WCLV

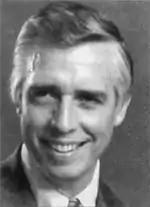
Brad Norris

Owing to educational radio's effectiveness being reduced by television, work slowly began in the early 1970s to revamp WBOE. The June 28, 1973, Cleveland Board of Education meeting authorized contracts to move WBOE's studios from the Board of Education Building to the Woodhill-Quincy Administration building on the city's east side originally built for the National Castings Company in 1921. The studio move was completed on December 16, 1974; additionally, the station's transmitter was moved from Lafayette School to a new tower in Parma, Ohio, along with a power upgrade to 50,000 watts. A multimedia slideshow prepared by WBOE in early January 1975 touted the station's planned conversion into a public radio outlet and planned link with NPR but progress was slowed by both technical matters and a lack of willingness by school board officials to follow through. WBOE continued to operate solely from 8:00 a.m. to 4:30 p.m. on school days featuring in-school programming, with light entertainment, public service or classical music selections to conclude the broadcast day. The delays also impacted the launch of the Cleveland Radio Reading Service (CRRS): originally intending to broadcast over a Subsidiary Communications Authorization (SCA) subchannel of WBOE, the CRRS had to contract with WXEN until WBOE's SCA subchannel was activated in July 1977.